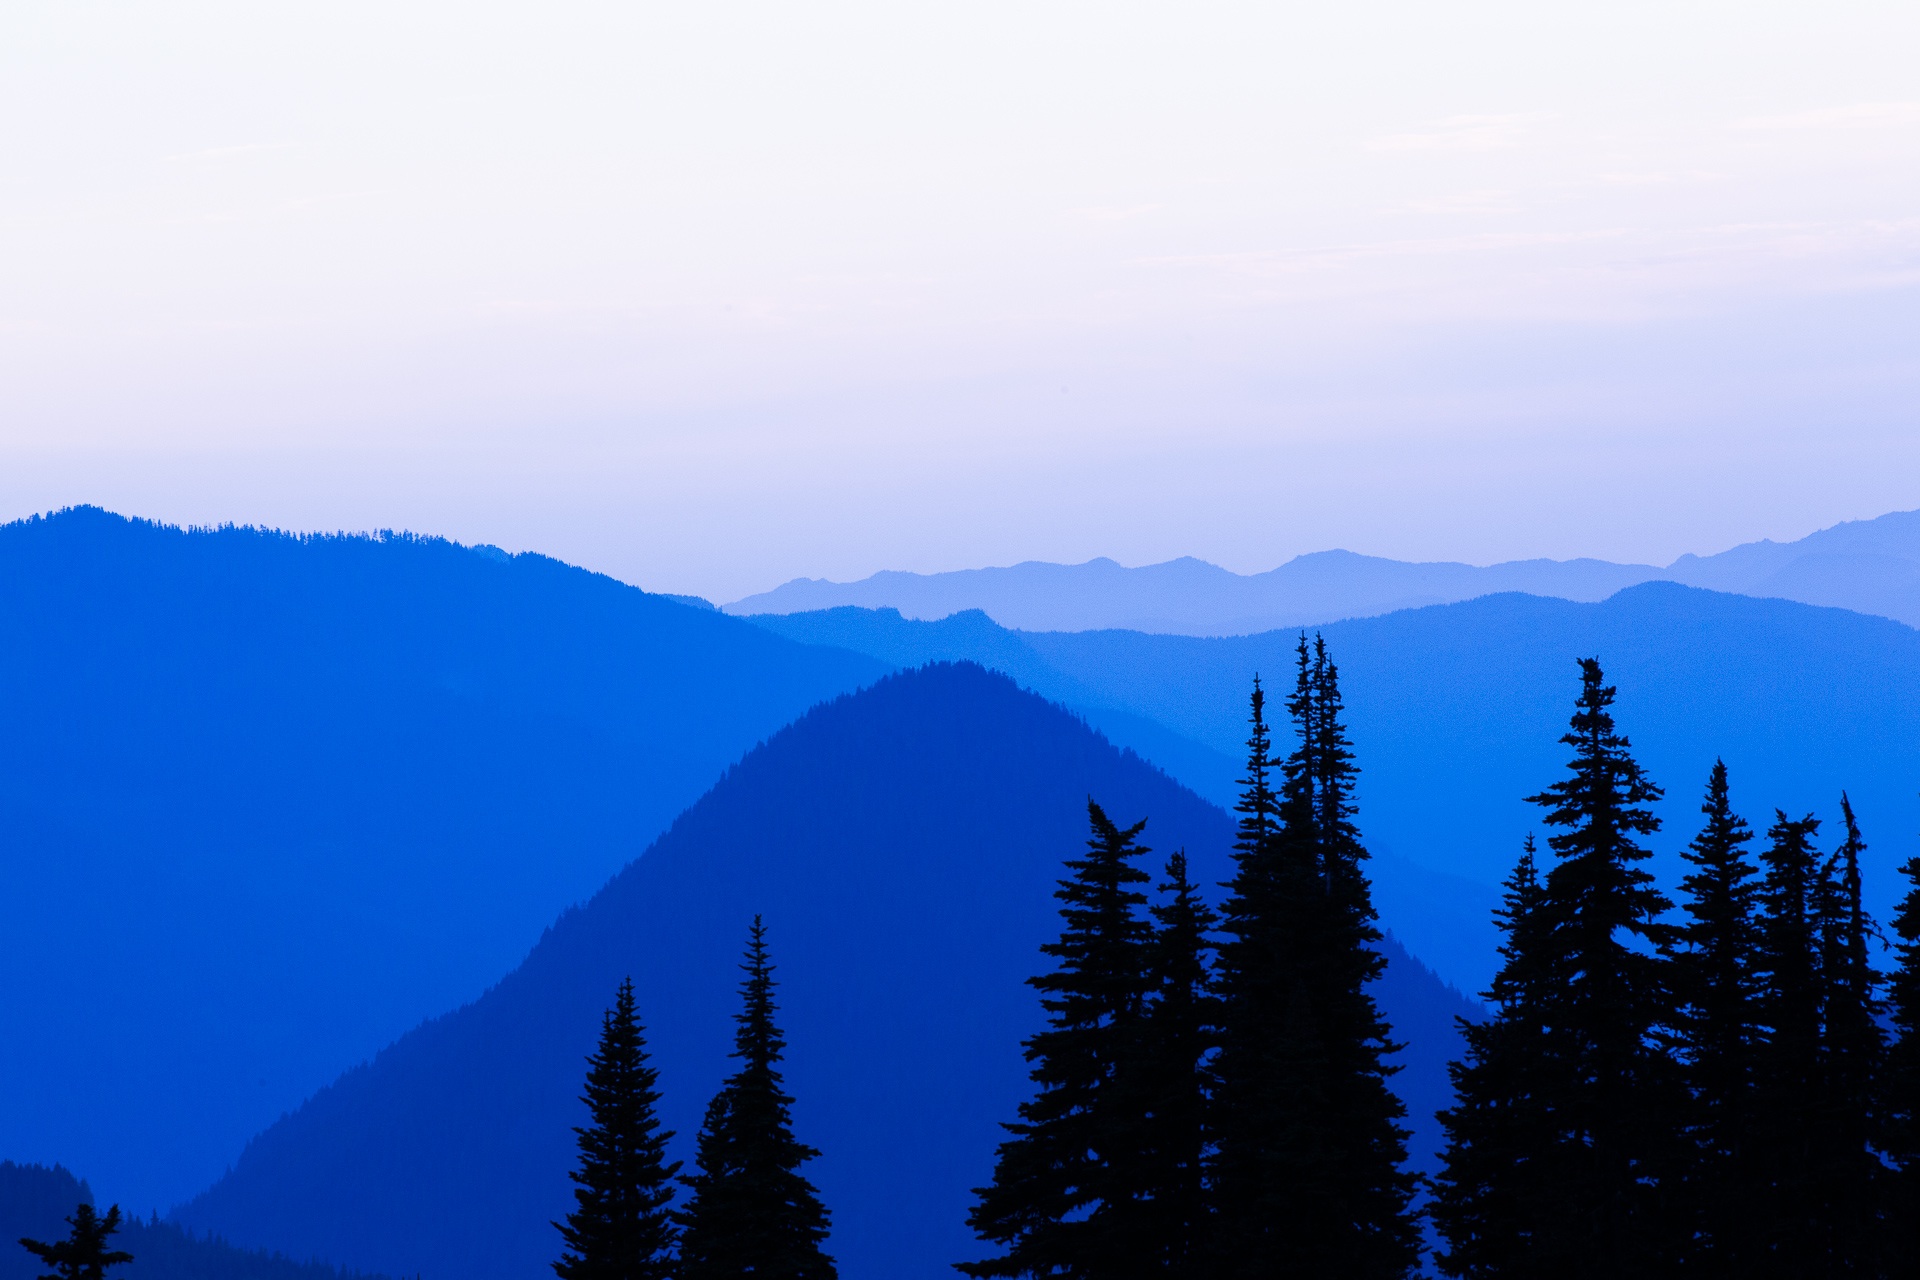
tree, nature, wilderness, mountain, morning, hill, dawn, mountain range, ridge, summit, alps, landform, geographical feature, atmospheric phenomenon, mountainous landforms